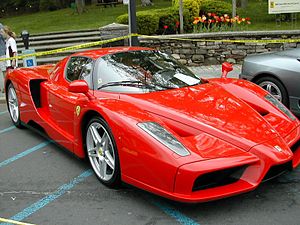
Ferrari / Modeller til gade og løb
Ferrari Enzo
Ferrari S.p.A. er en multinational italiensk sportsbils-producent med hovedsæde i Maranello, Italien. Virksomheden er grundlagt af Enzo Ferrari i 1929, som Scuderia Ferrari, og virksomheden sponsorerede racerkørere og fremstillede racerbiler indtil produktionen af biler til gadebrug blev påbegyndt i 1947 under navnet Ferrari S.p.A. Gennem hele sin historie har Ferrari deltaget i racerløb, især i Formel 1, og bilerne ses generelt som et symbol på luksus og rigdom.